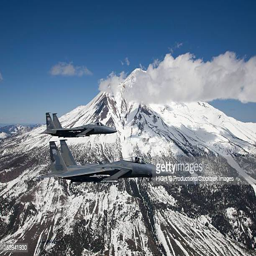
aircraft model fly past snow capped peaks .